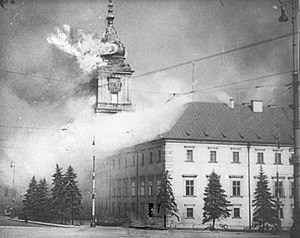
Bombardementet af Warszawa under 2. verdenskrig
Kongeslottet i Warszawa brænder efter tysk beskydning den 17. september 1939
Bombardementet af Warszawa under 2. verdenskrig referer både til terrorbombningen af Warszawa af Luftwaffe under slaget om Warszawa i Felttoget i Polen i 1939 og til de tyske bombetogter under Warszawa-opstanden i 1944.